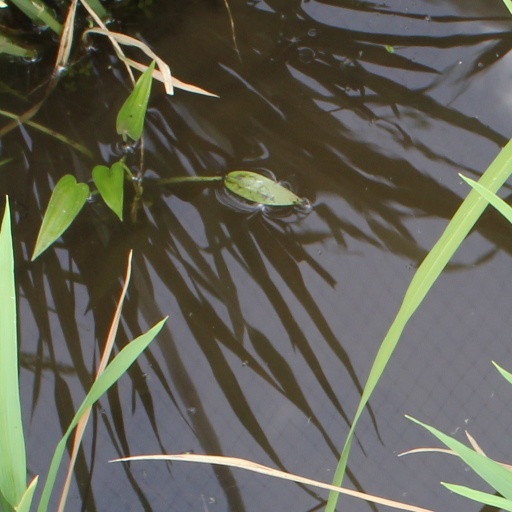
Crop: rice